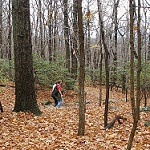
Scene: Outdoor